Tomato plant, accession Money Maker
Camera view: vertical (180 deg); turntable rotation: 60 degrees
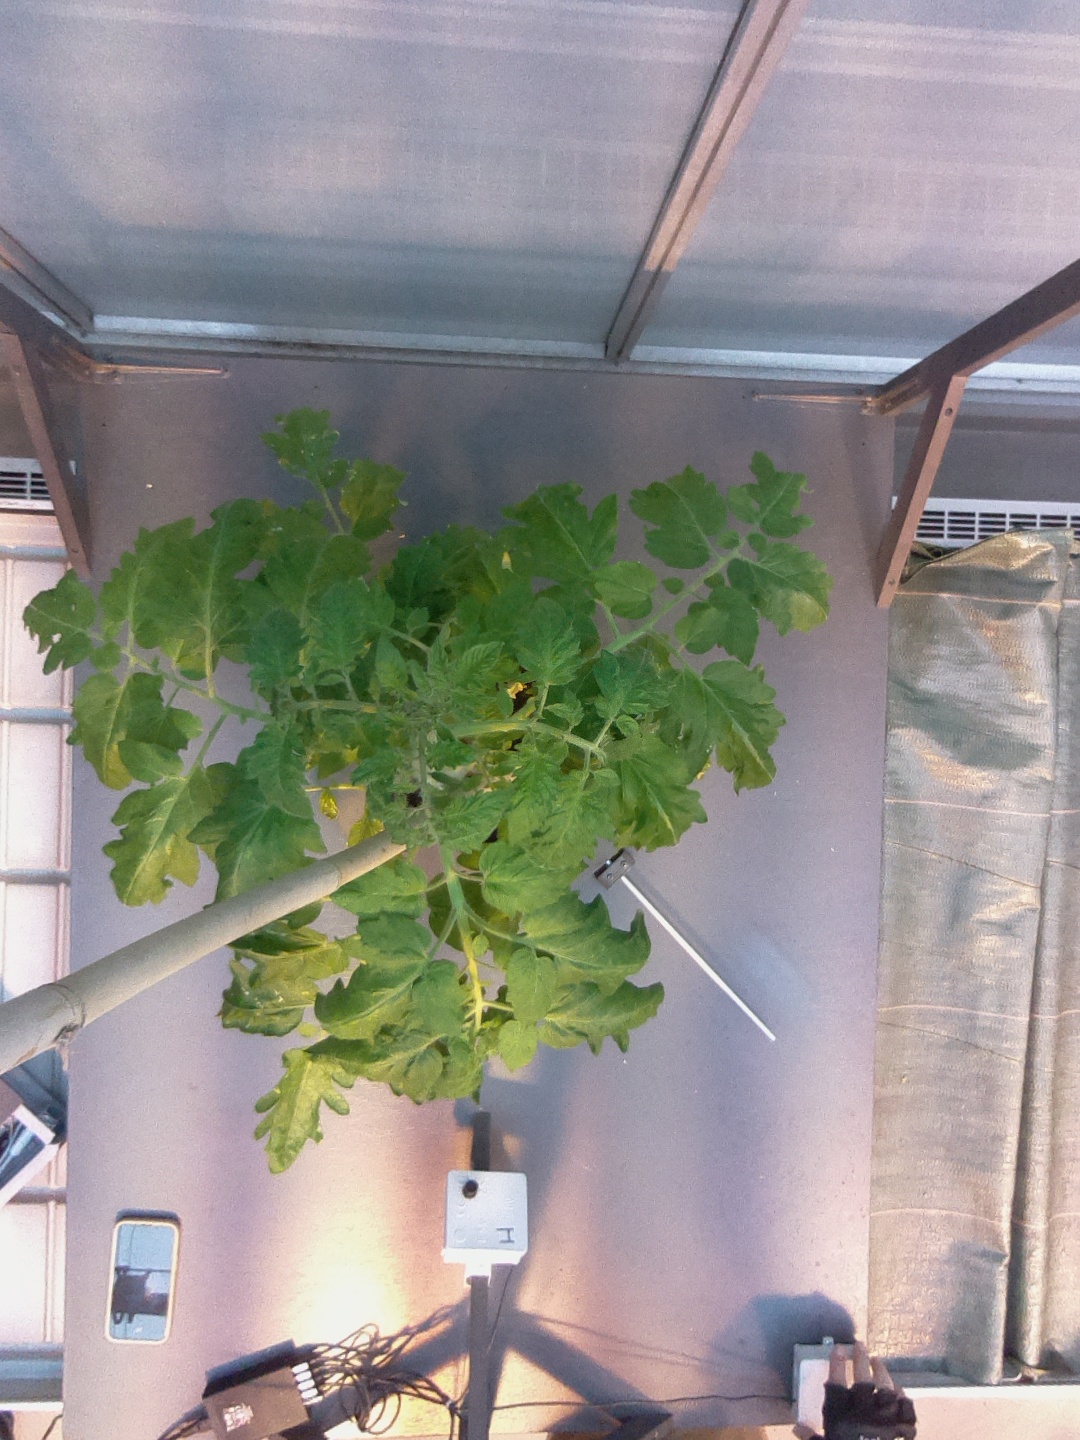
BBCH growth stage 53: 3 inflorescences visible